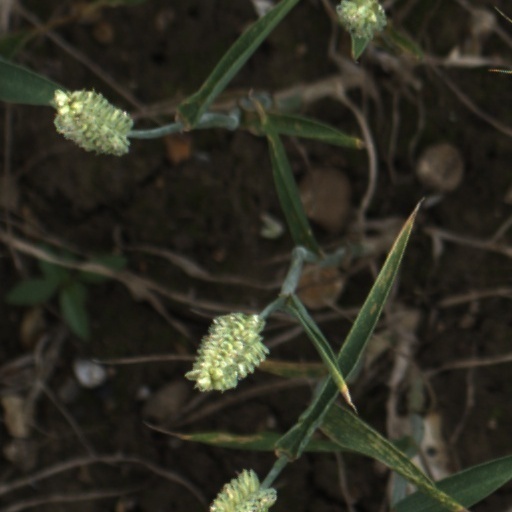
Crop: wheat